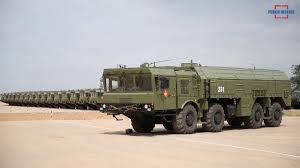
Label: Air Defense